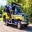
Label: ambulance